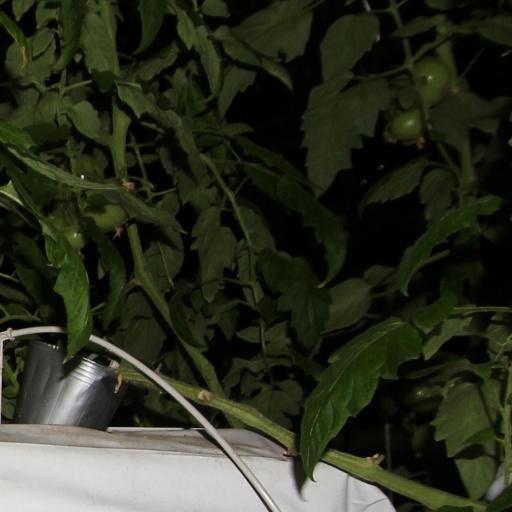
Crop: tomato